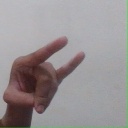
अक्षर: च